Karachi Institute of Economics and Technology

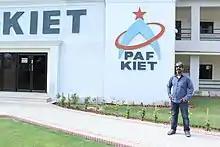

The College of Engineering offers programs leading to bachelor and master's degrees in Engineering. The college offers a 4-year Bachelor of Engineering degree in electrical engineering with specialization in telecommunication & electronics, Avionics and Mechatronics. The college offers a research-based Master of Science in the field of electronics engineering.